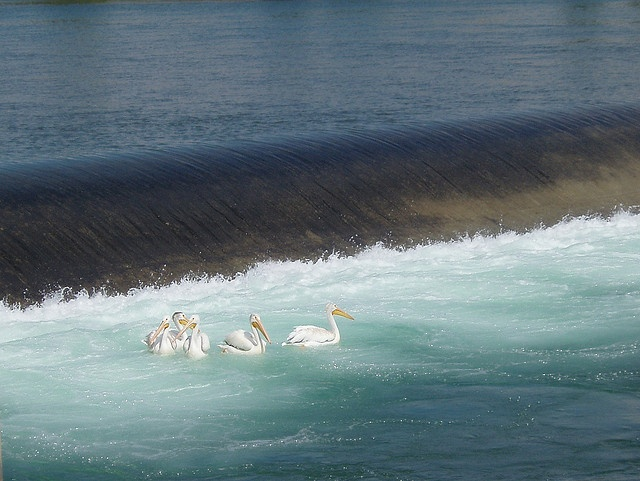
A flock of birds floating in the ocean next to a cement wall.
Several pelicans in the water next to a waterfall.
A group of seagulls is on the blue water.
A couple of pelicans at the beach during the day.
Five pelicans sit in the water at the base of the fall.